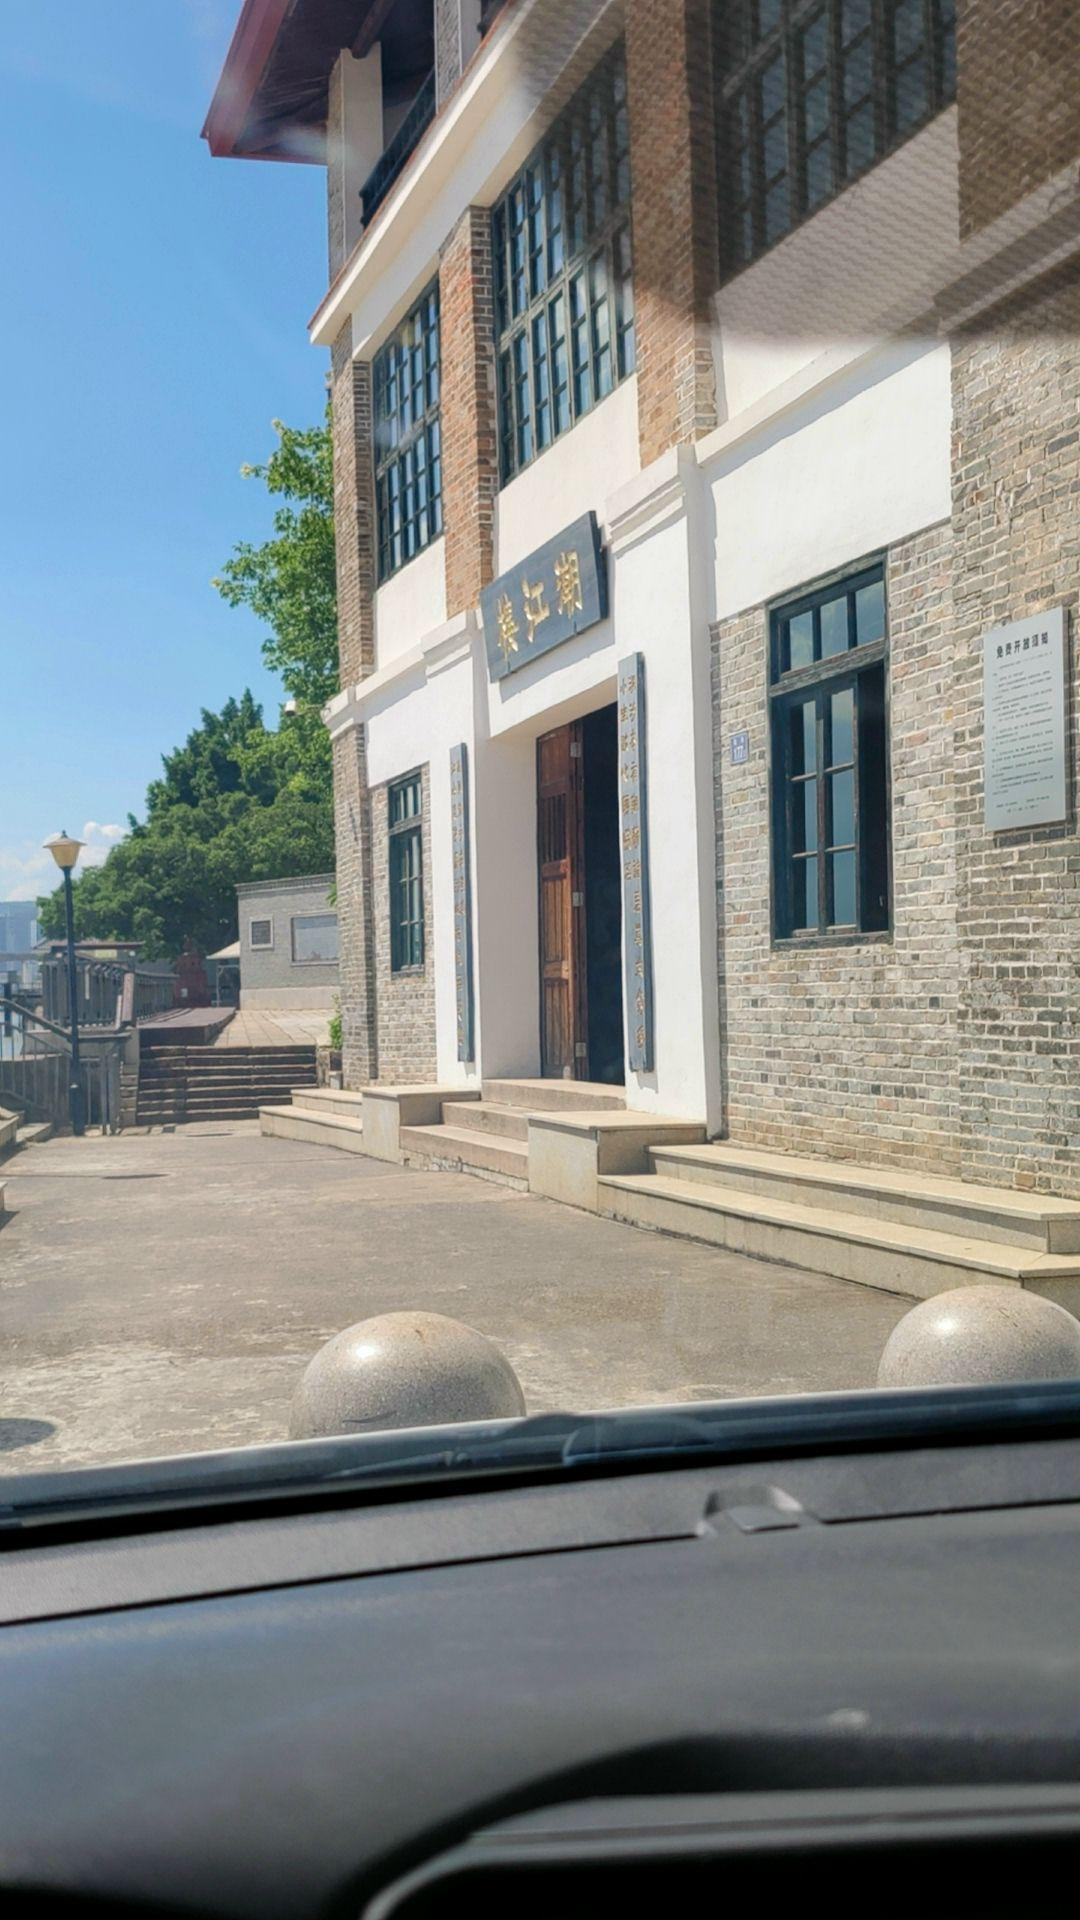
地标名称：潮江楼
所在城市：福州市·马尾区